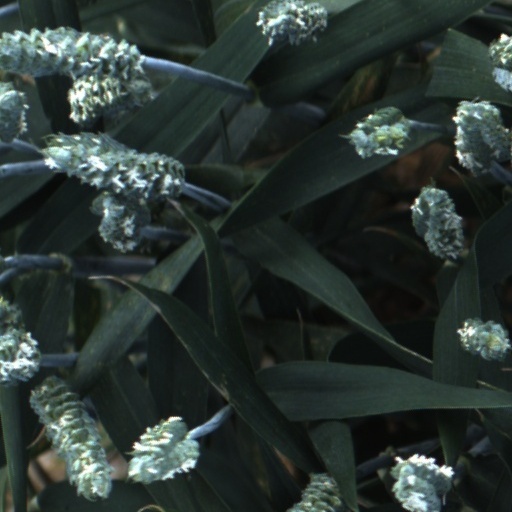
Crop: wheat